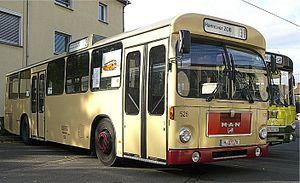
Le MAN SL 200 est un autobus construit par MAN entre 1973 et 1986.